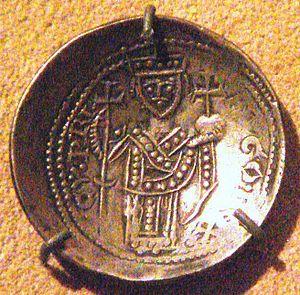
Hugues Iᵉʳ de Lusignan, est un roi de Chypre de 1205 à 1218, fils d'Amaury II de Lusignan, roi de Chypre et de Jérusalem, et d'Echive d'Ibelin.